Legends of Wrestling

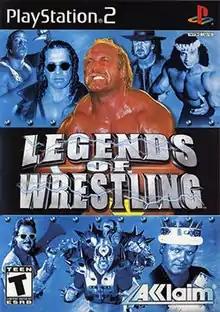
North American and PAL cover art for PlayStation 2. Clockwise, from top left: Rob Van Dam, Bret Hart, Hulk Hogan, Terry Funk, Jimmy Snuka, Jerry Lawler, The Road Warriors, and Jimmy Hart.

Legends of Wrestling is a professional wrestling video game developed and published by Acclaim. It was released in 2001 for the PlayStation 2, then in 2002 for the GameCube and Xbox.